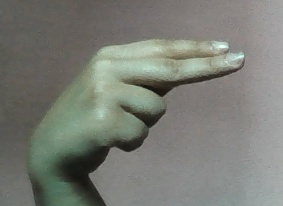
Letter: ain